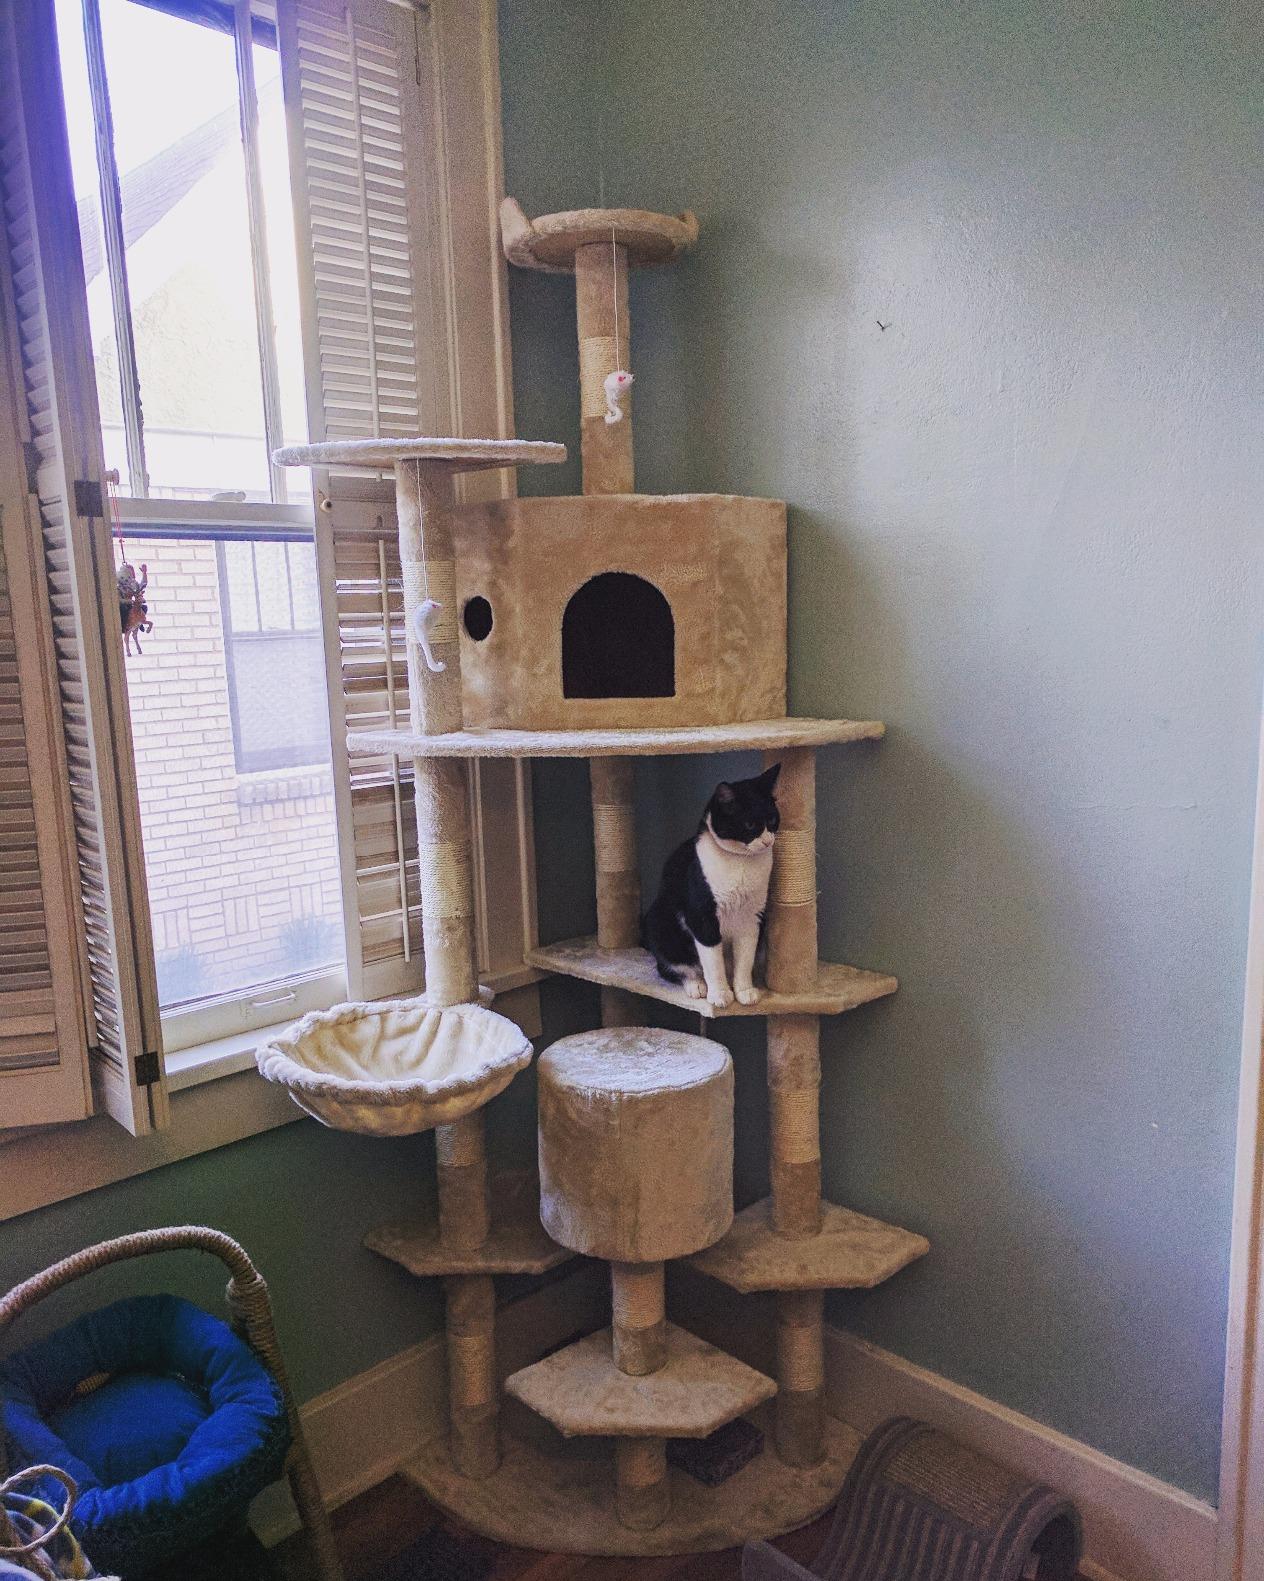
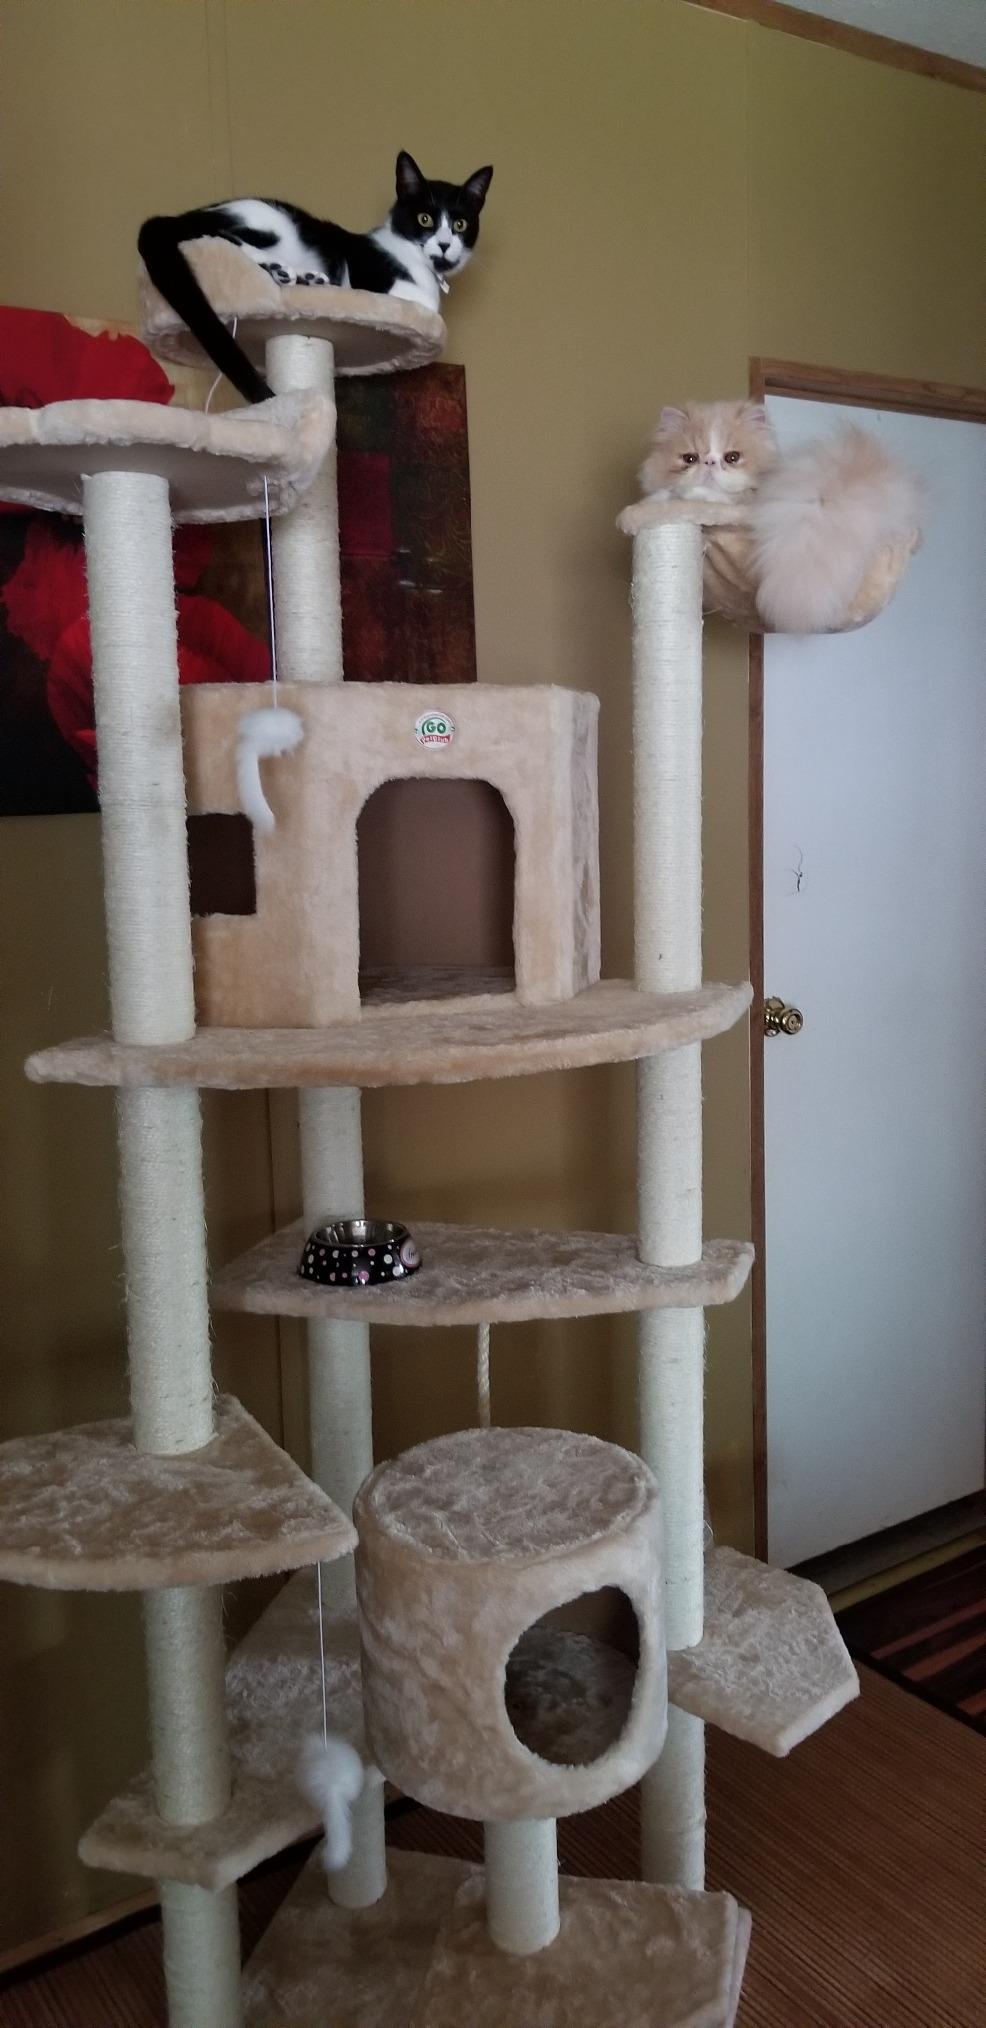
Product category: items_cat tree
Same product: yes